Louise Fletcher

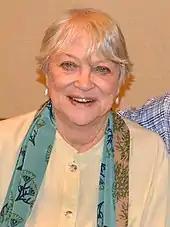
Fletcher in 2014

Fletcher married producer Jerry Bick, divorcing in 1977. The couple had two sons, John Dashiell Bick and Andrew Wilson Bick. Fletcher took an 11-year break from acting to raise them.